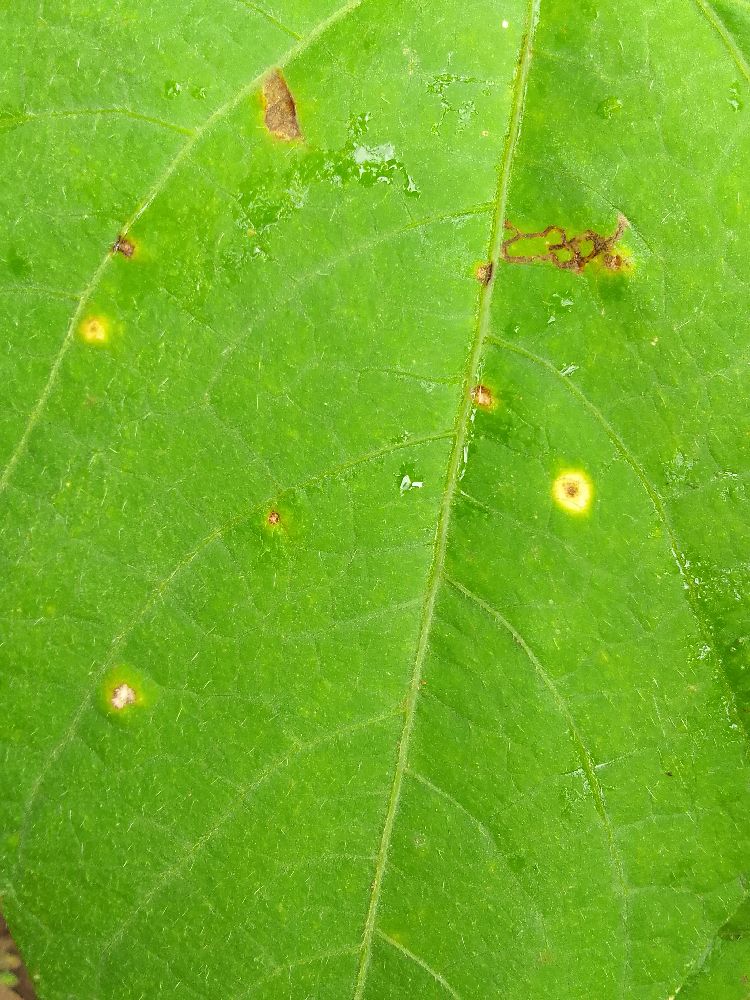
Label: rust